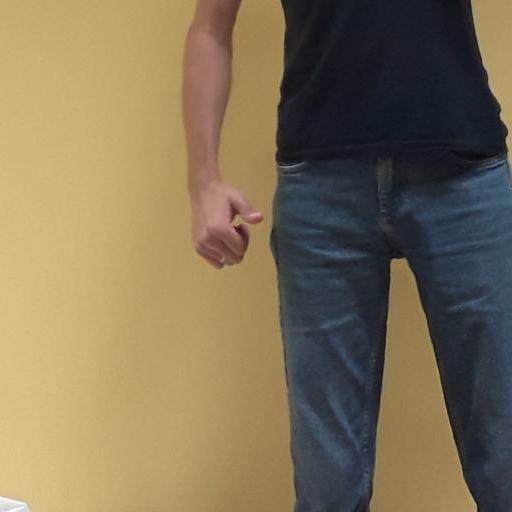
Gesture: no_gesture